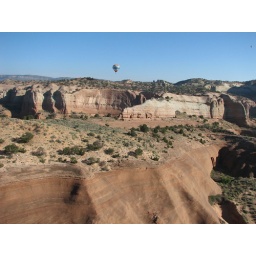
Overlooking the red rocks near Gallup, NM while flying in &amp;quot;Her Highness&amp;quot;